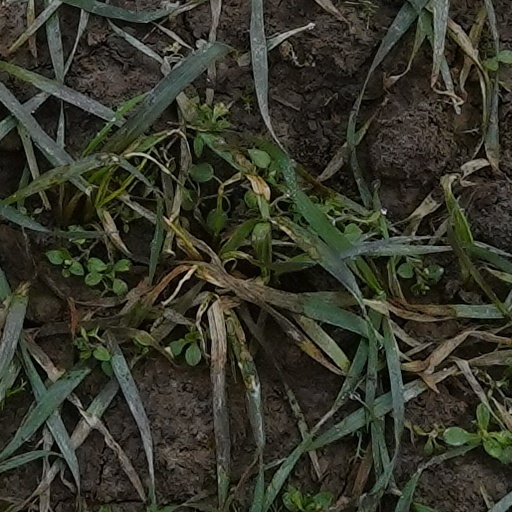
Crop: wheat